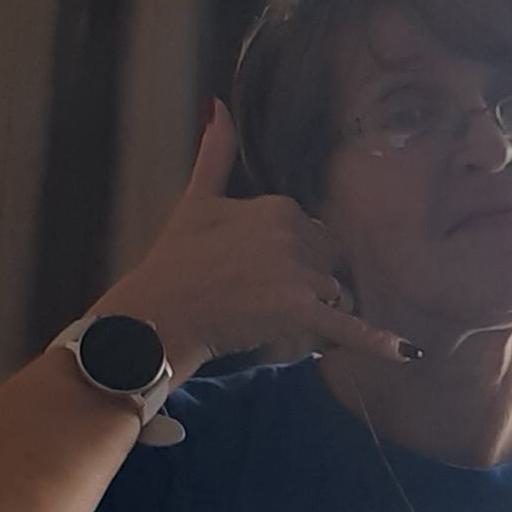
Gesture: call